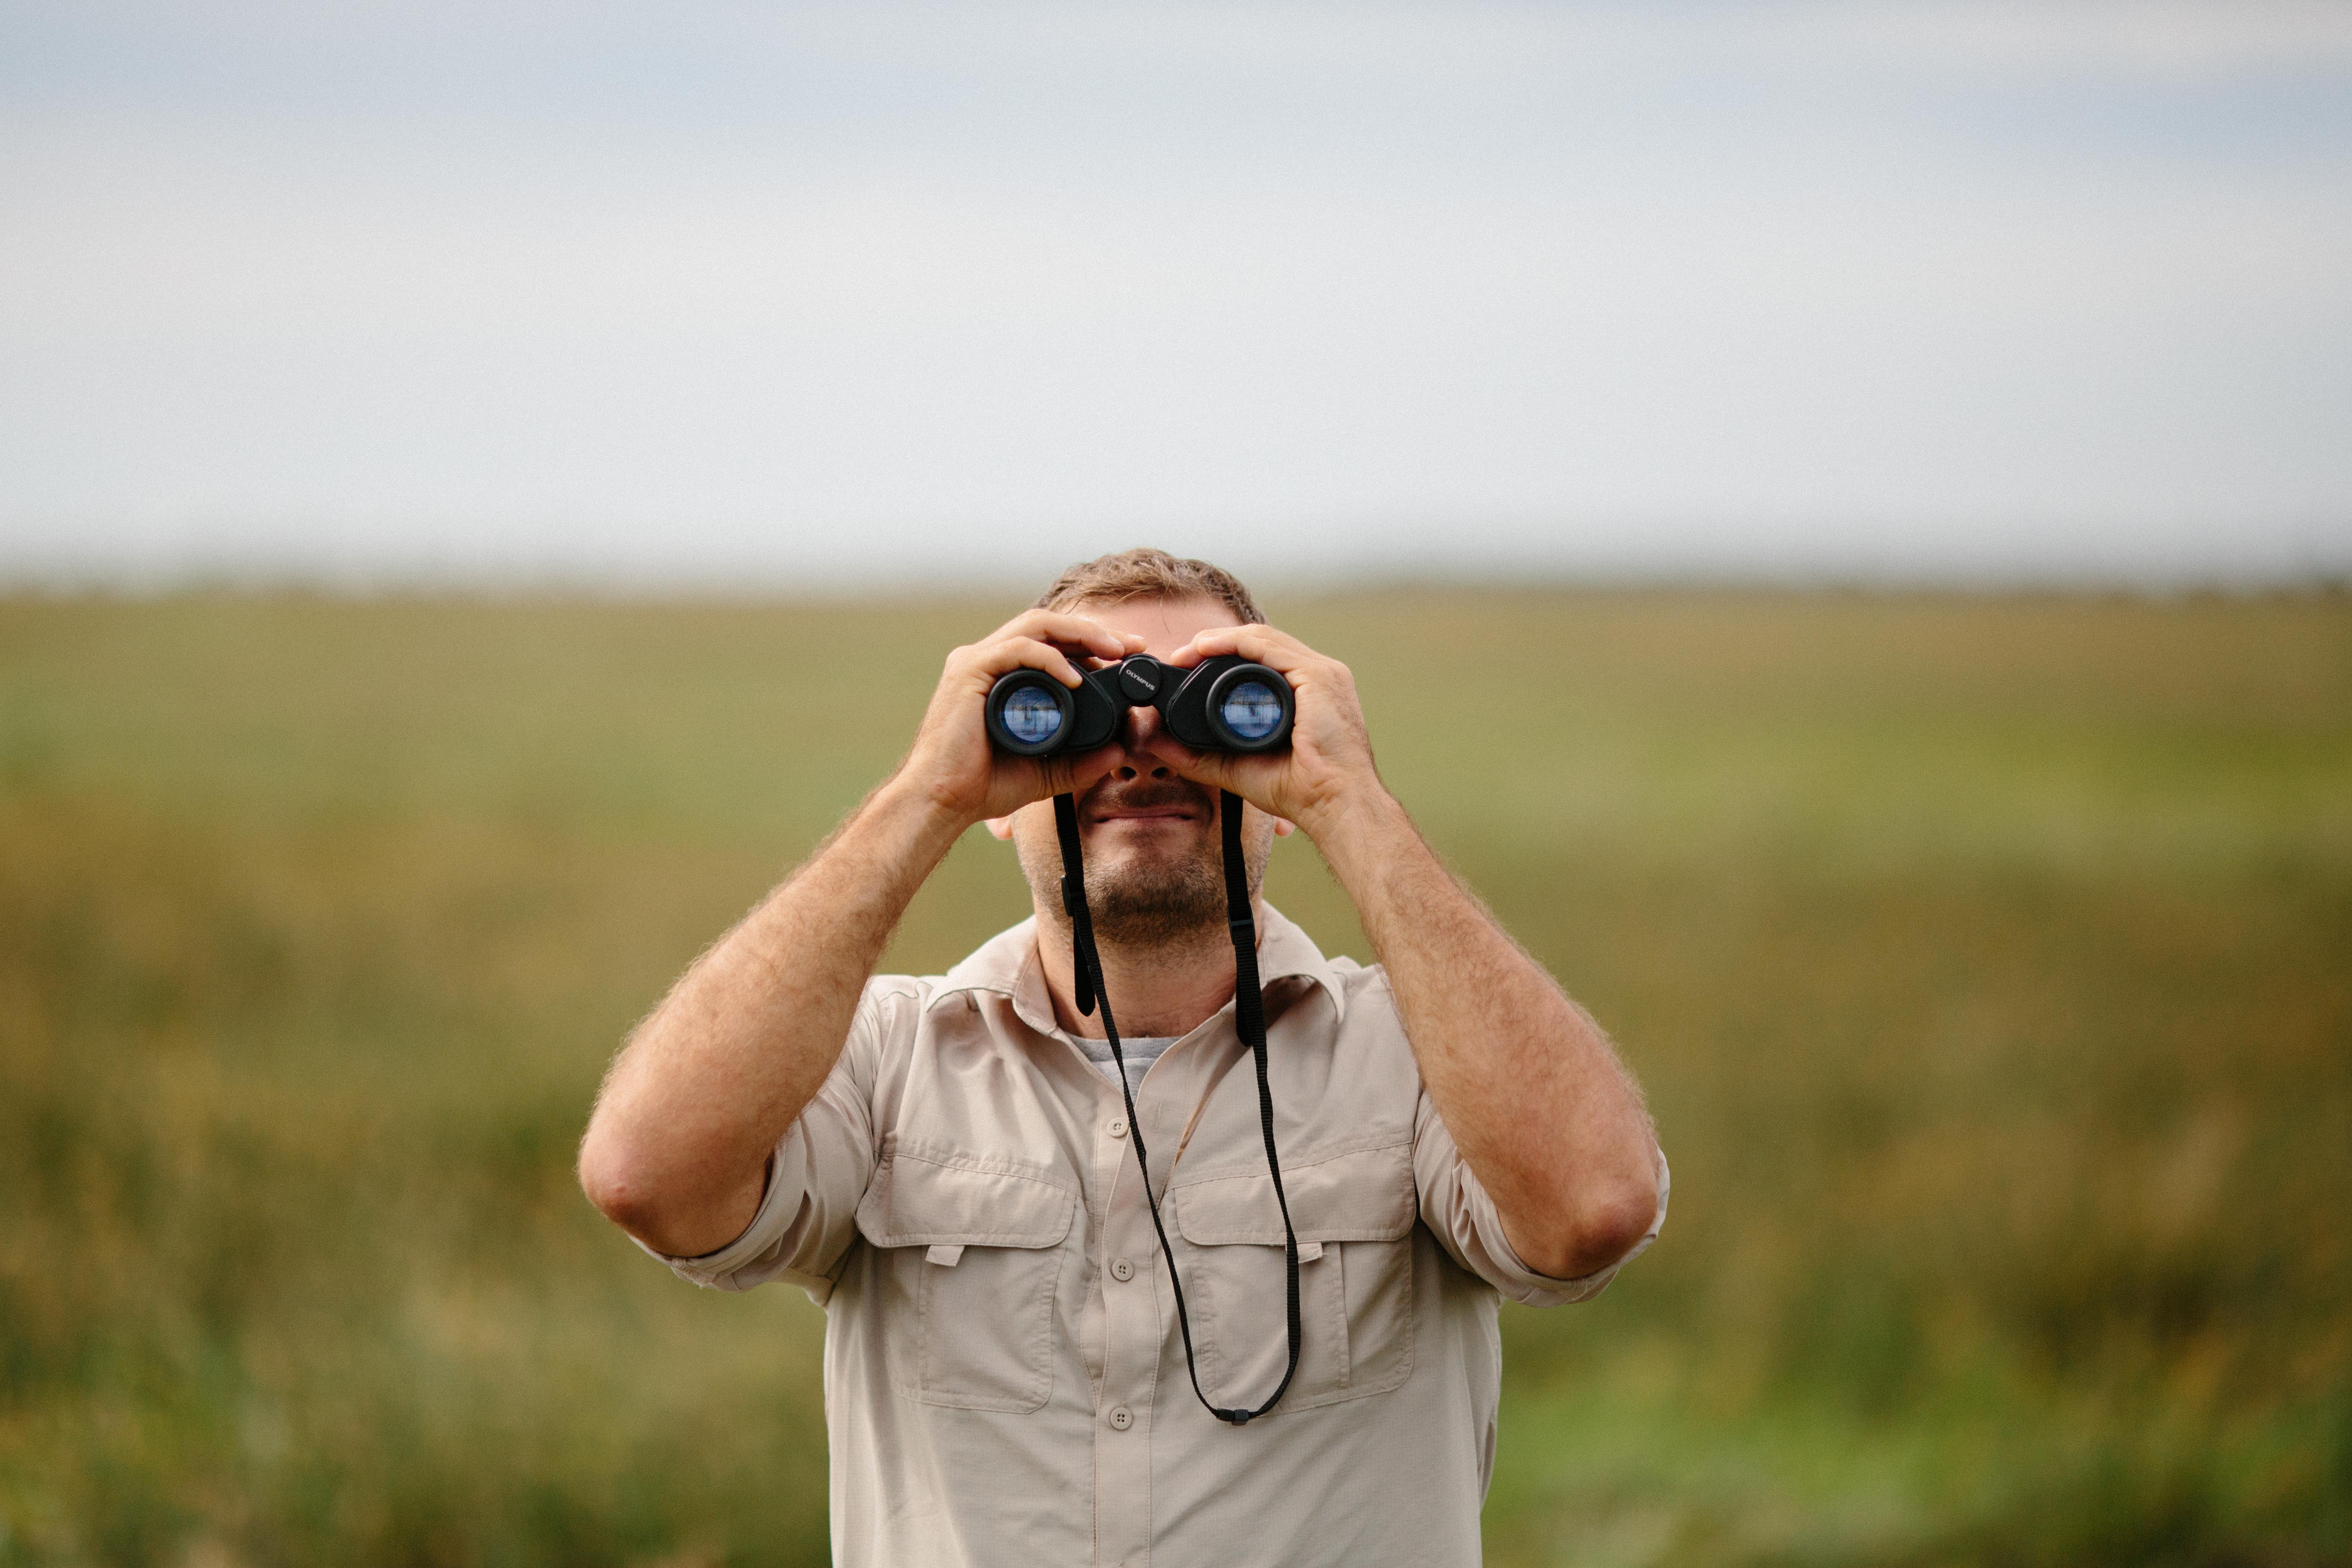
man, landscape, grass, person, plant, sky, field, photography, photographer, prairie, summer, vacation, male, guy, binocular, fun, grassland, sunglasses, glasses, photograph, eyewear, steppe, grass family, vision care, ecoregion